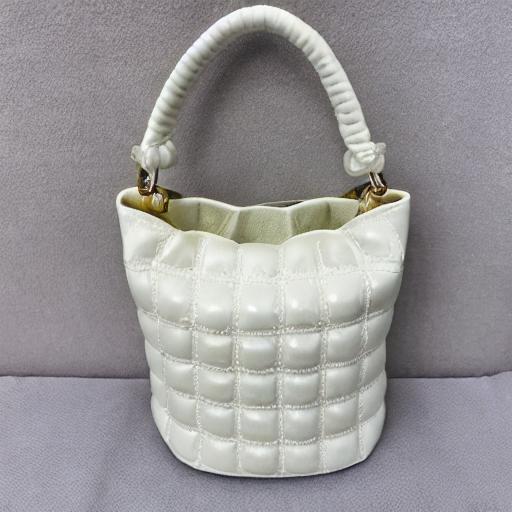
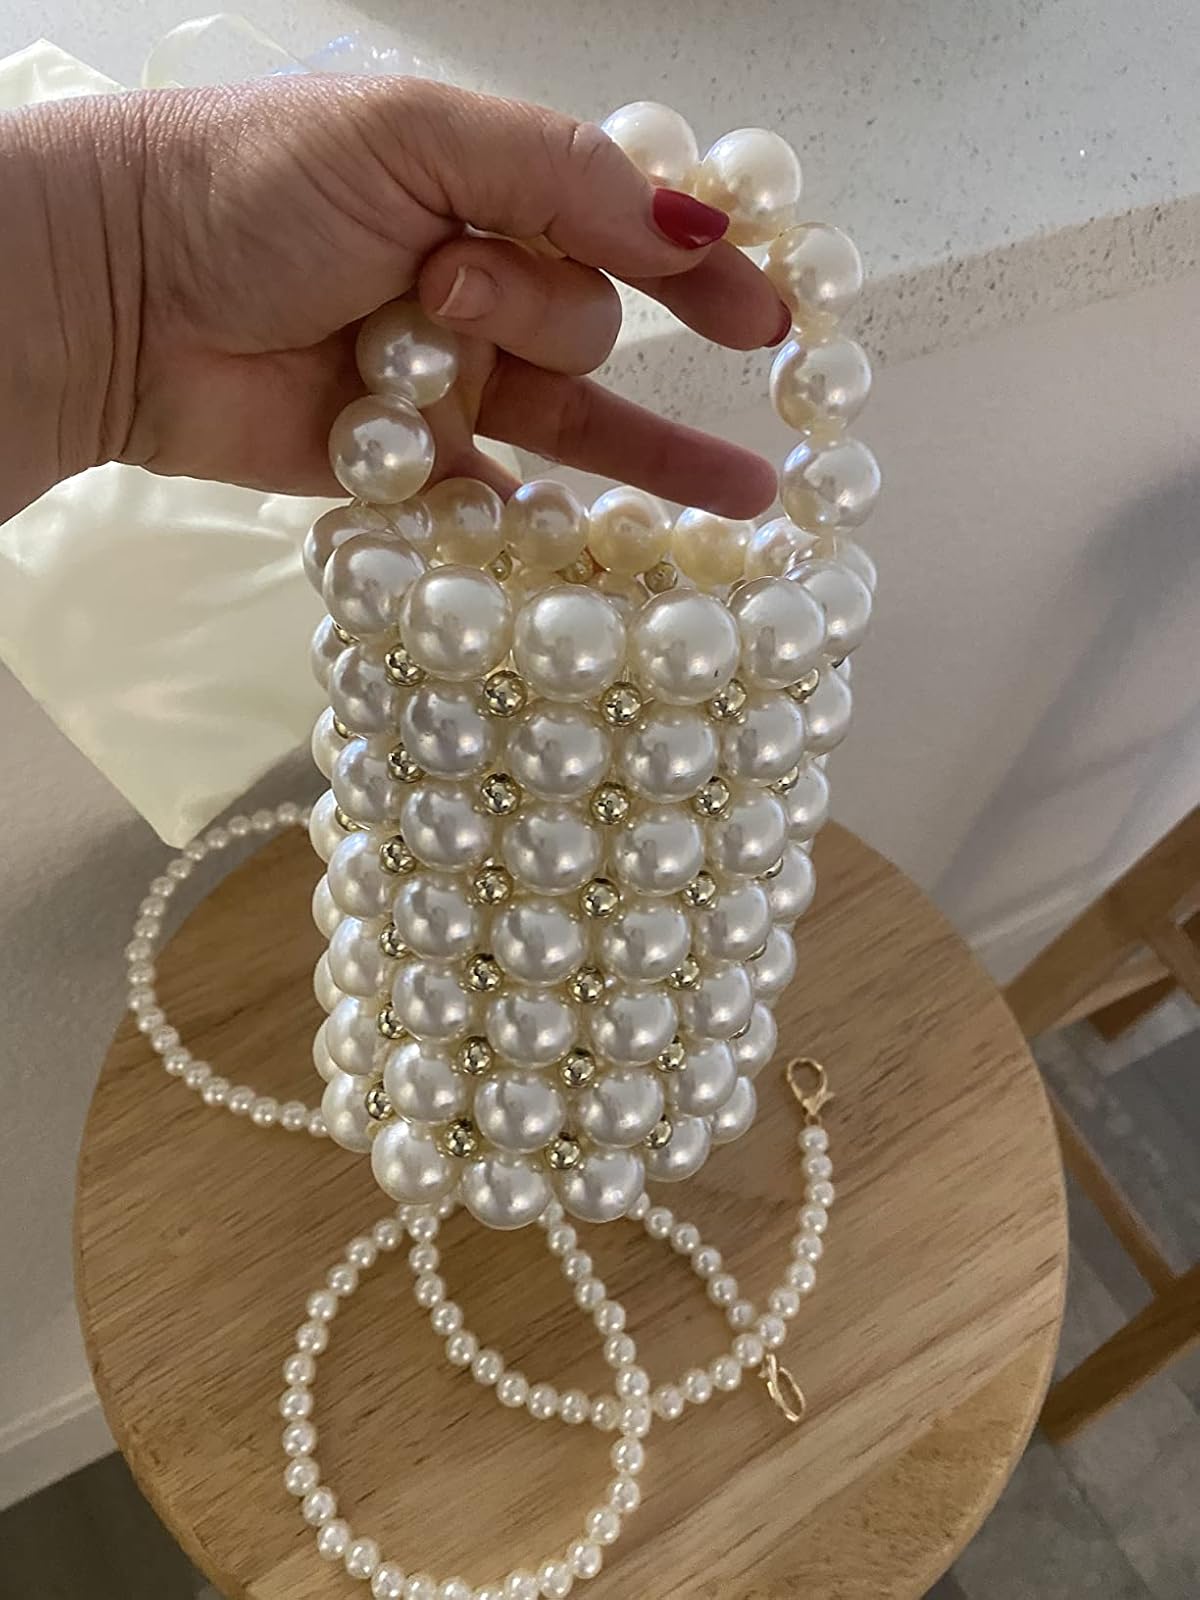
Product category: accessories_handbag
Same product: no